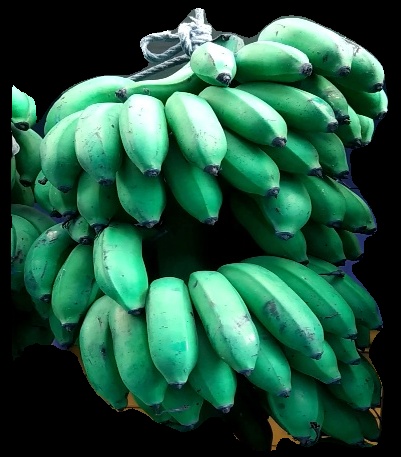
Variety: rasbale
Grade: grade2